Thopha saccata

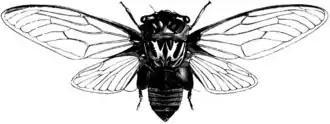
Black and white scientific drawing of a cicada with wings spread

Schoolchildren climb trees to collect live cicadas and keep them as pets in shoeboxes. However, they cannot easily be kept for longer than a day or two, given that they need flowing sap for food. Live adults brought into classrooms by their captors would startle the class with their piercing sound. Poems dedicated to the double drummer appeared in the "Catholic Press" in 1933 and 1936, describing bird predation and its life cycle to children.